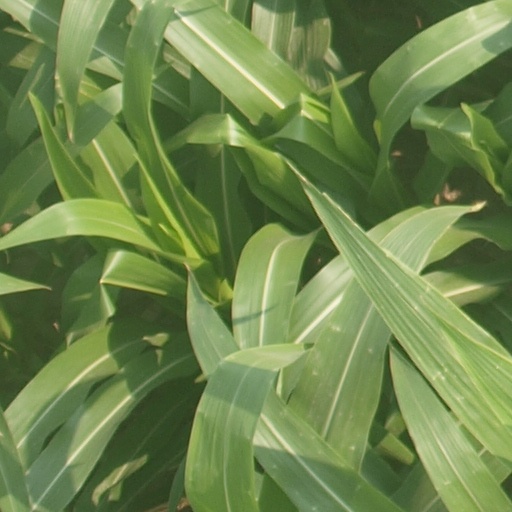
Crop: maize; corn